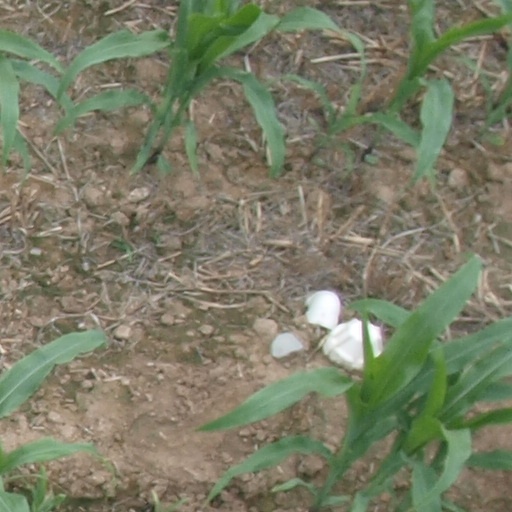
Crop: maize; corn